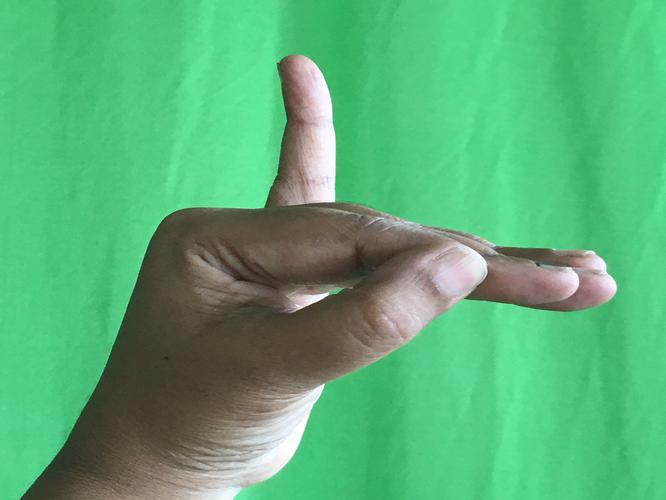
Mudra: Hamsapaksha
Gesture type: double_hand